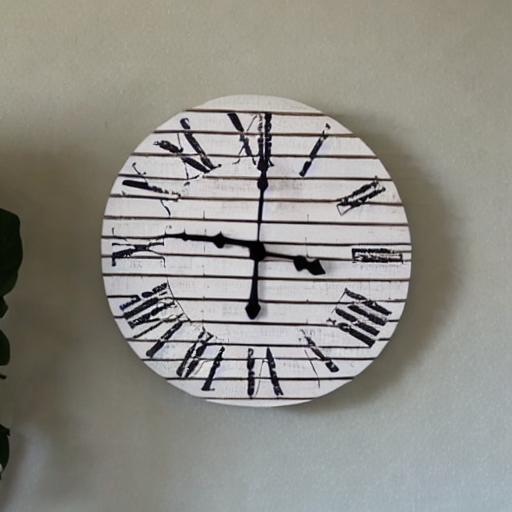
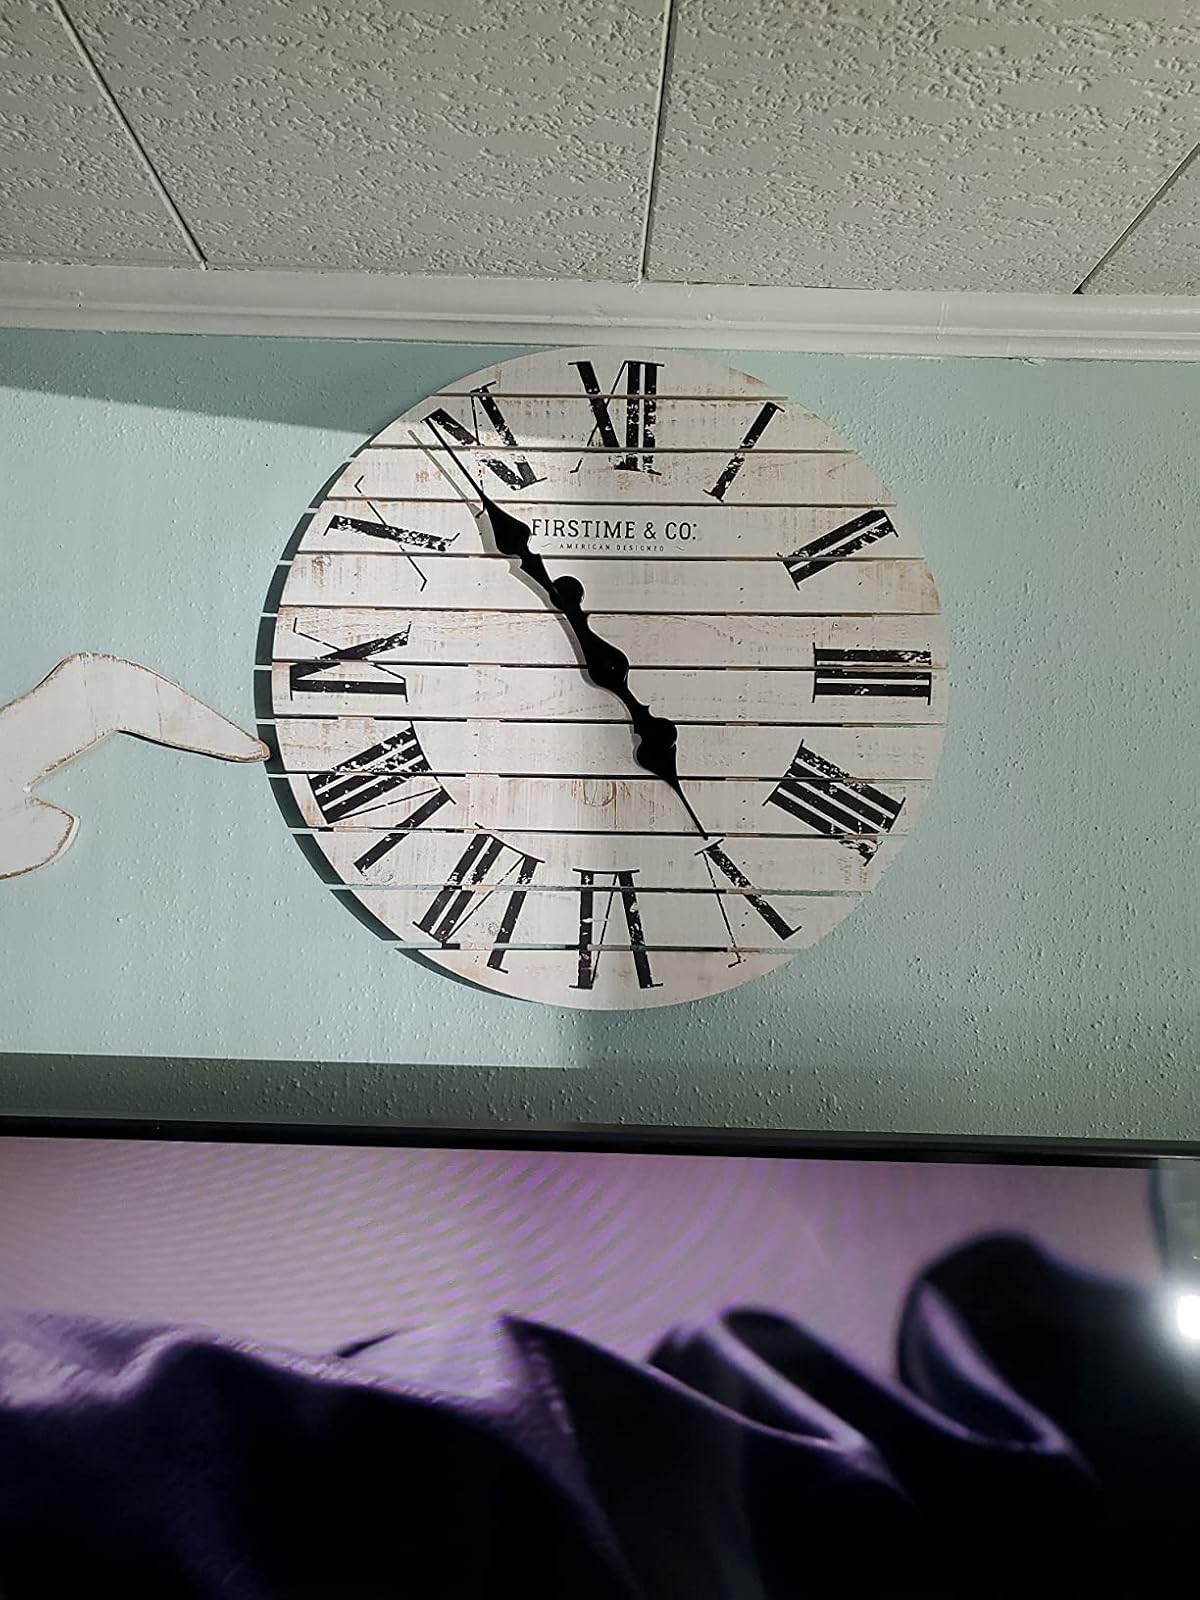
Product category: clock
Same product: no